Sigmund Friedl

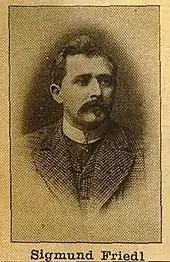
Sigmund Friedl in the 1890s

Sigmund Friedl (1851, Lipník nad Bečvou, Moravia – 1914, Vienna) was one of the most famous Austrian philatelists. Toward the end of his life he defrauded stamp collectors by selling them forgeries.